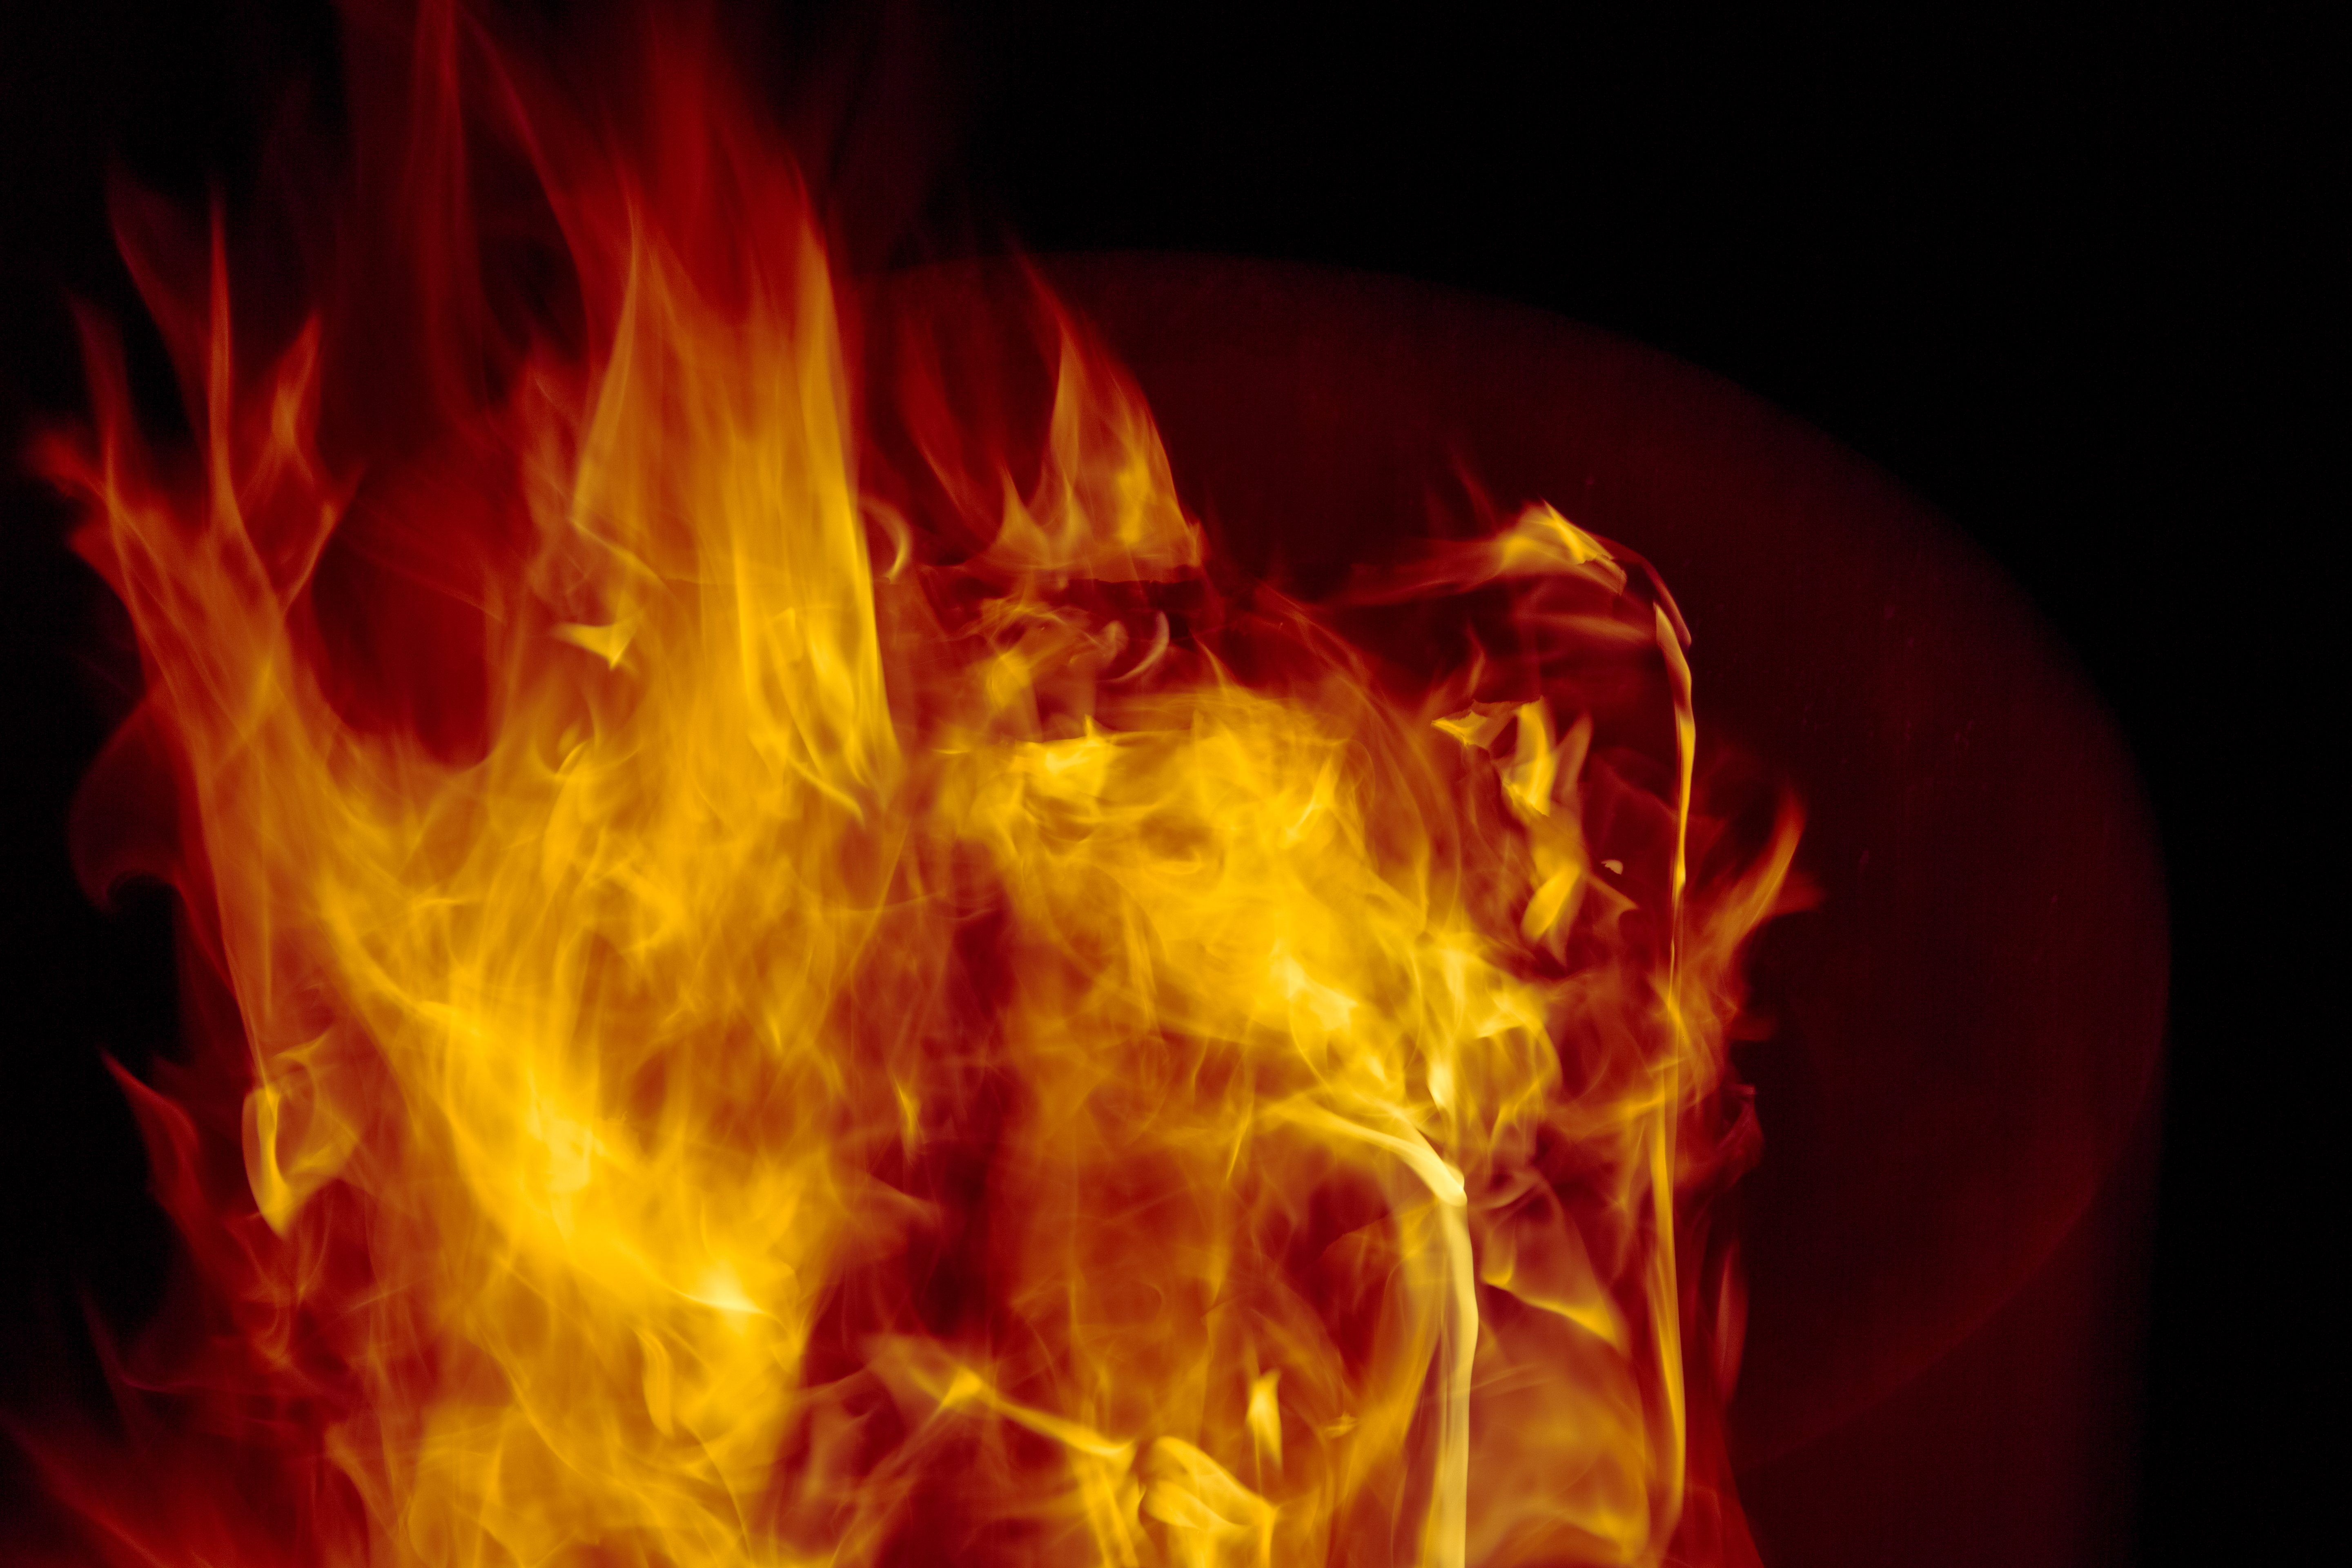
light, abstract, warm, orange, pattern, red, flame, fire, glow, yellow, bonfire, heat, burnt, inferno, burn, flaming, font, burning, hot, blaze, tongue, ignite, fiery, blazing, flammable, burst, fireside, wildfire, light signal, firing, lambency, ablaze, geological phenomenon, aflame, afire